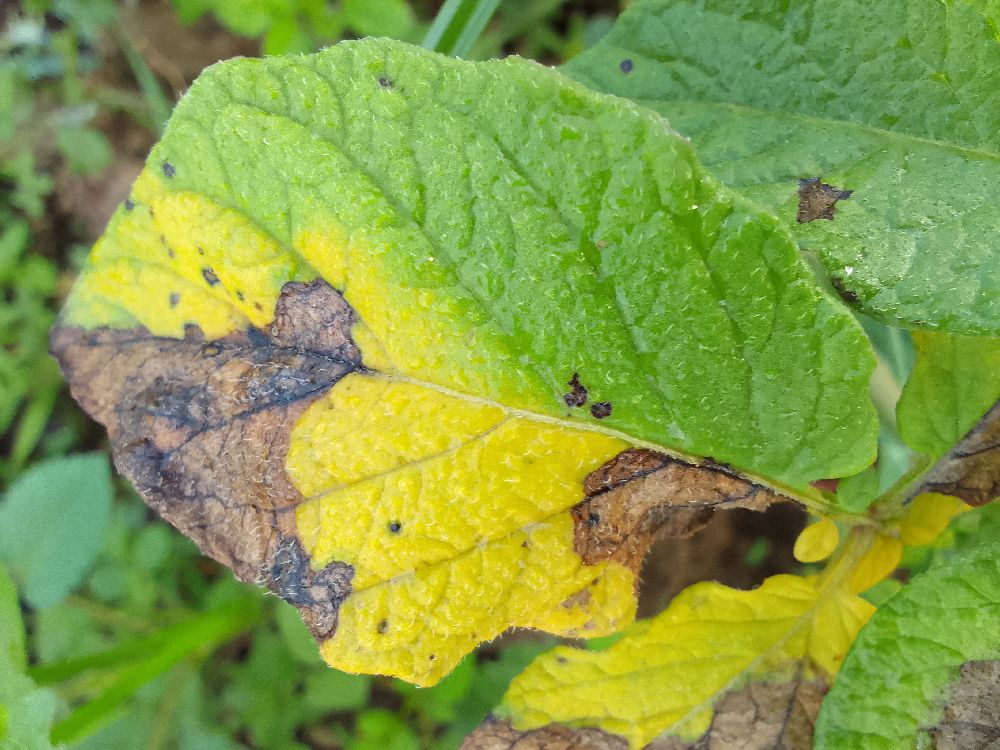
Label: Late blight